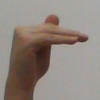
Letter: khaa